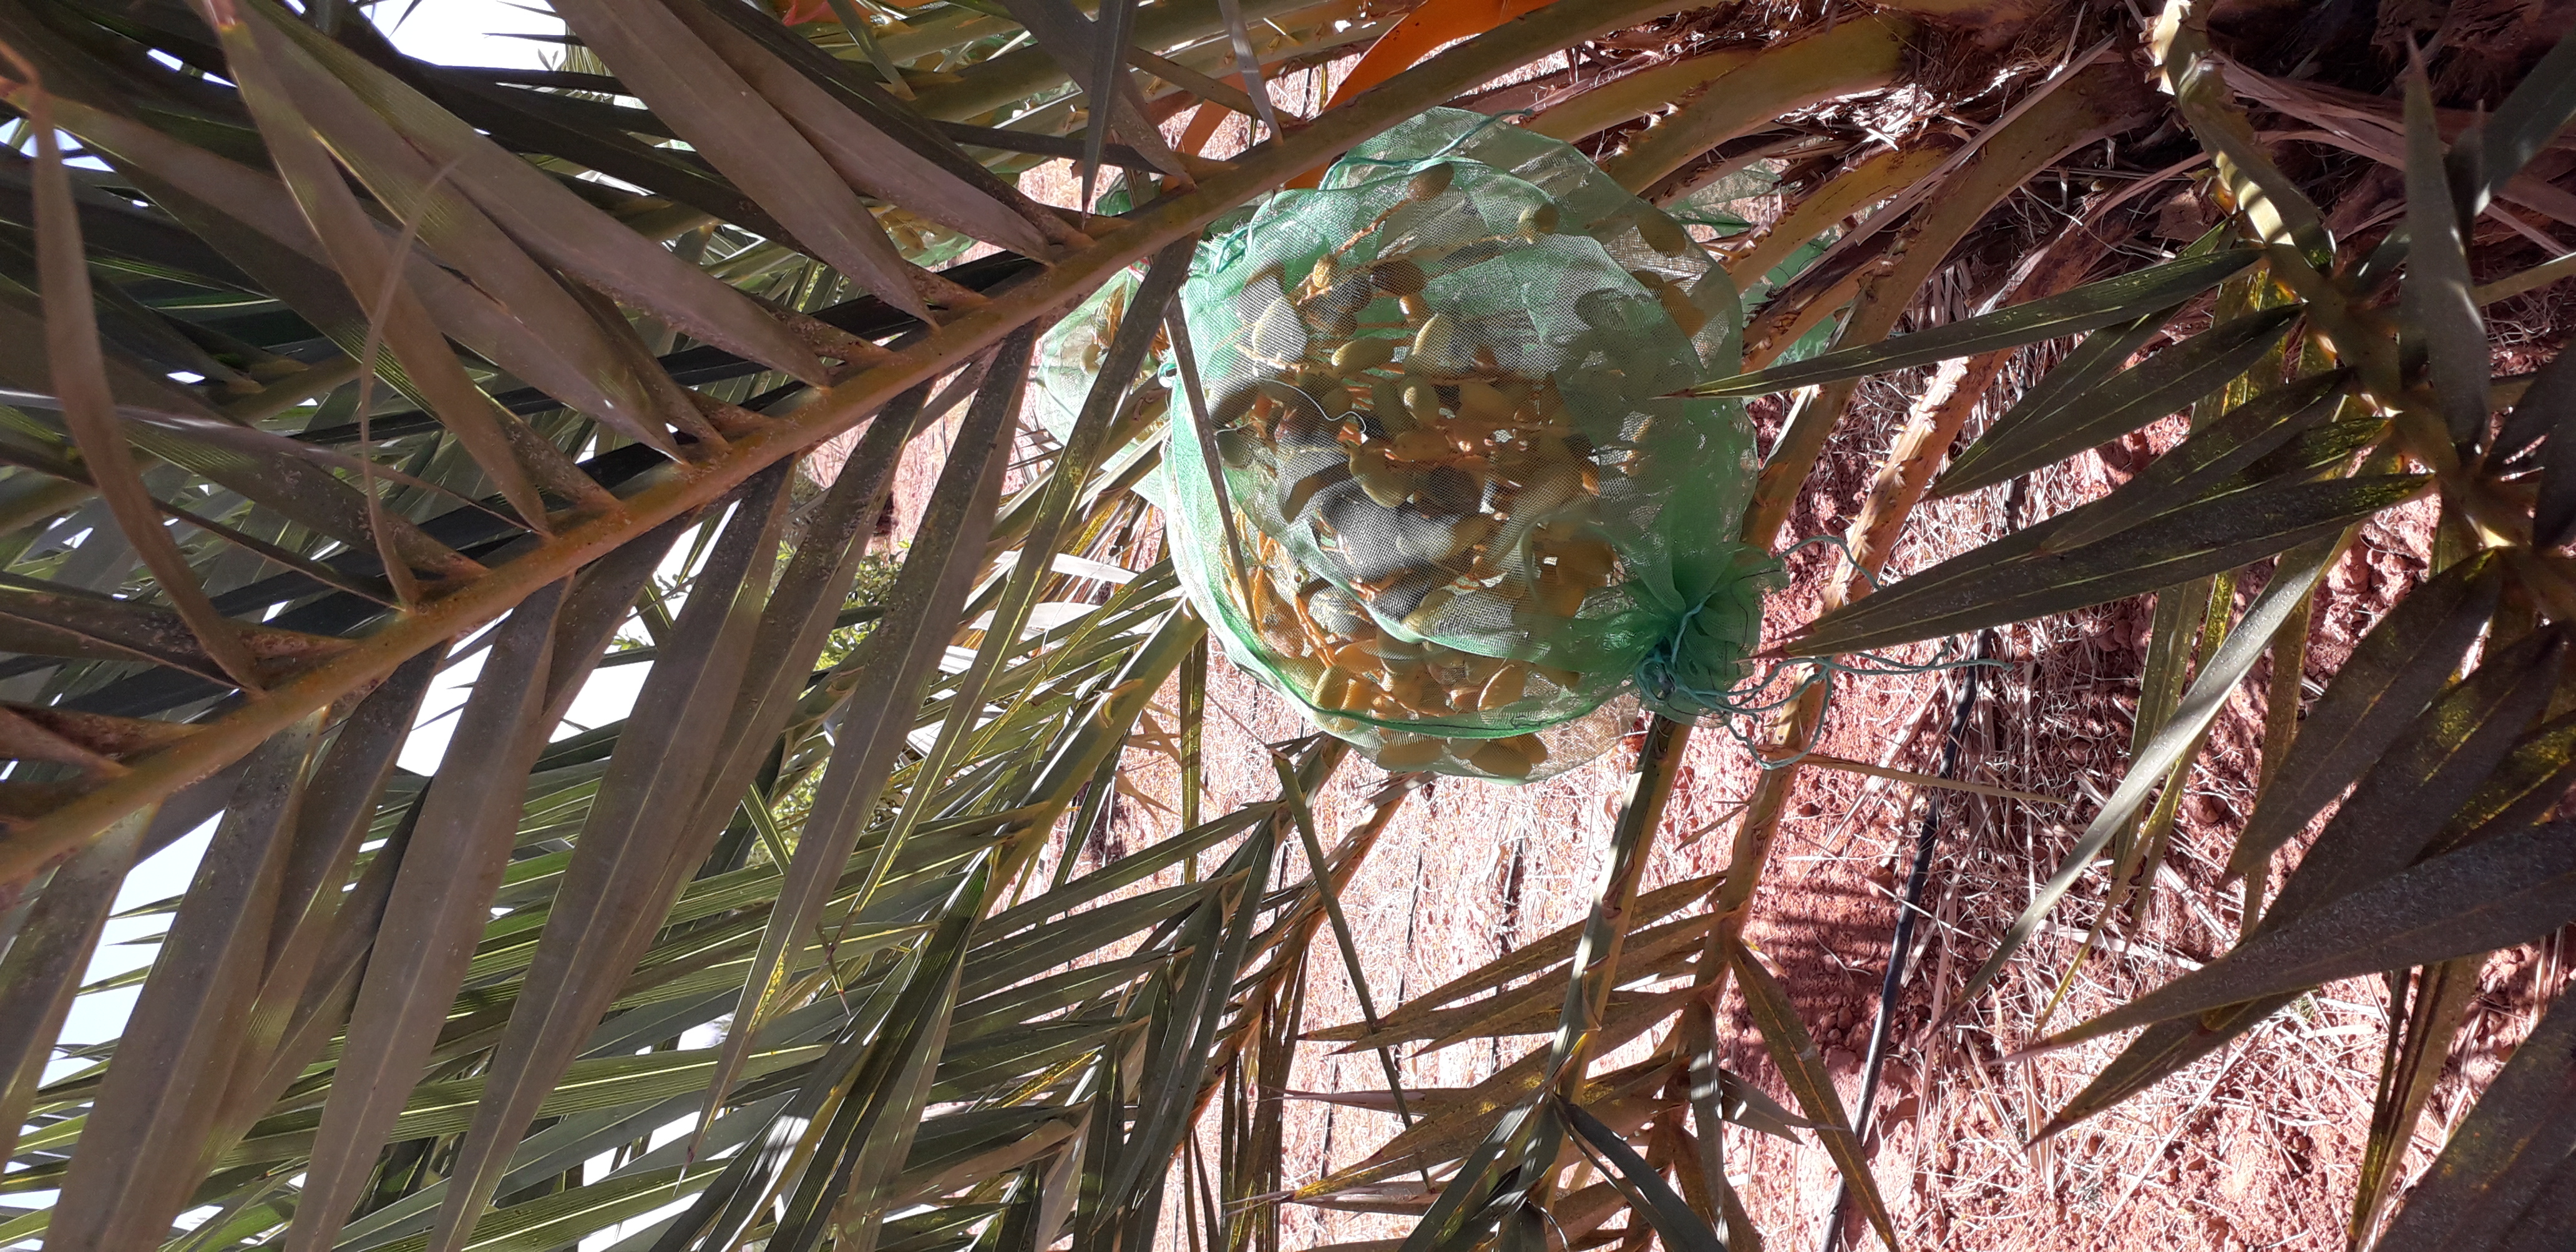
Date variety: kholt